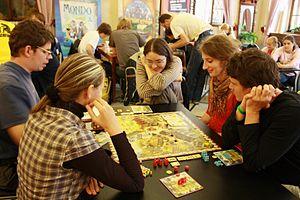
Descendance est un jeu de société créé par Inka et Markus Brand en 2011 et publié par Gigamic. En 2012, il gagne le prix Meilleur jeu pour connaisseurs 2012 et la 3ᵉ place aux Tric Trac d'Or.